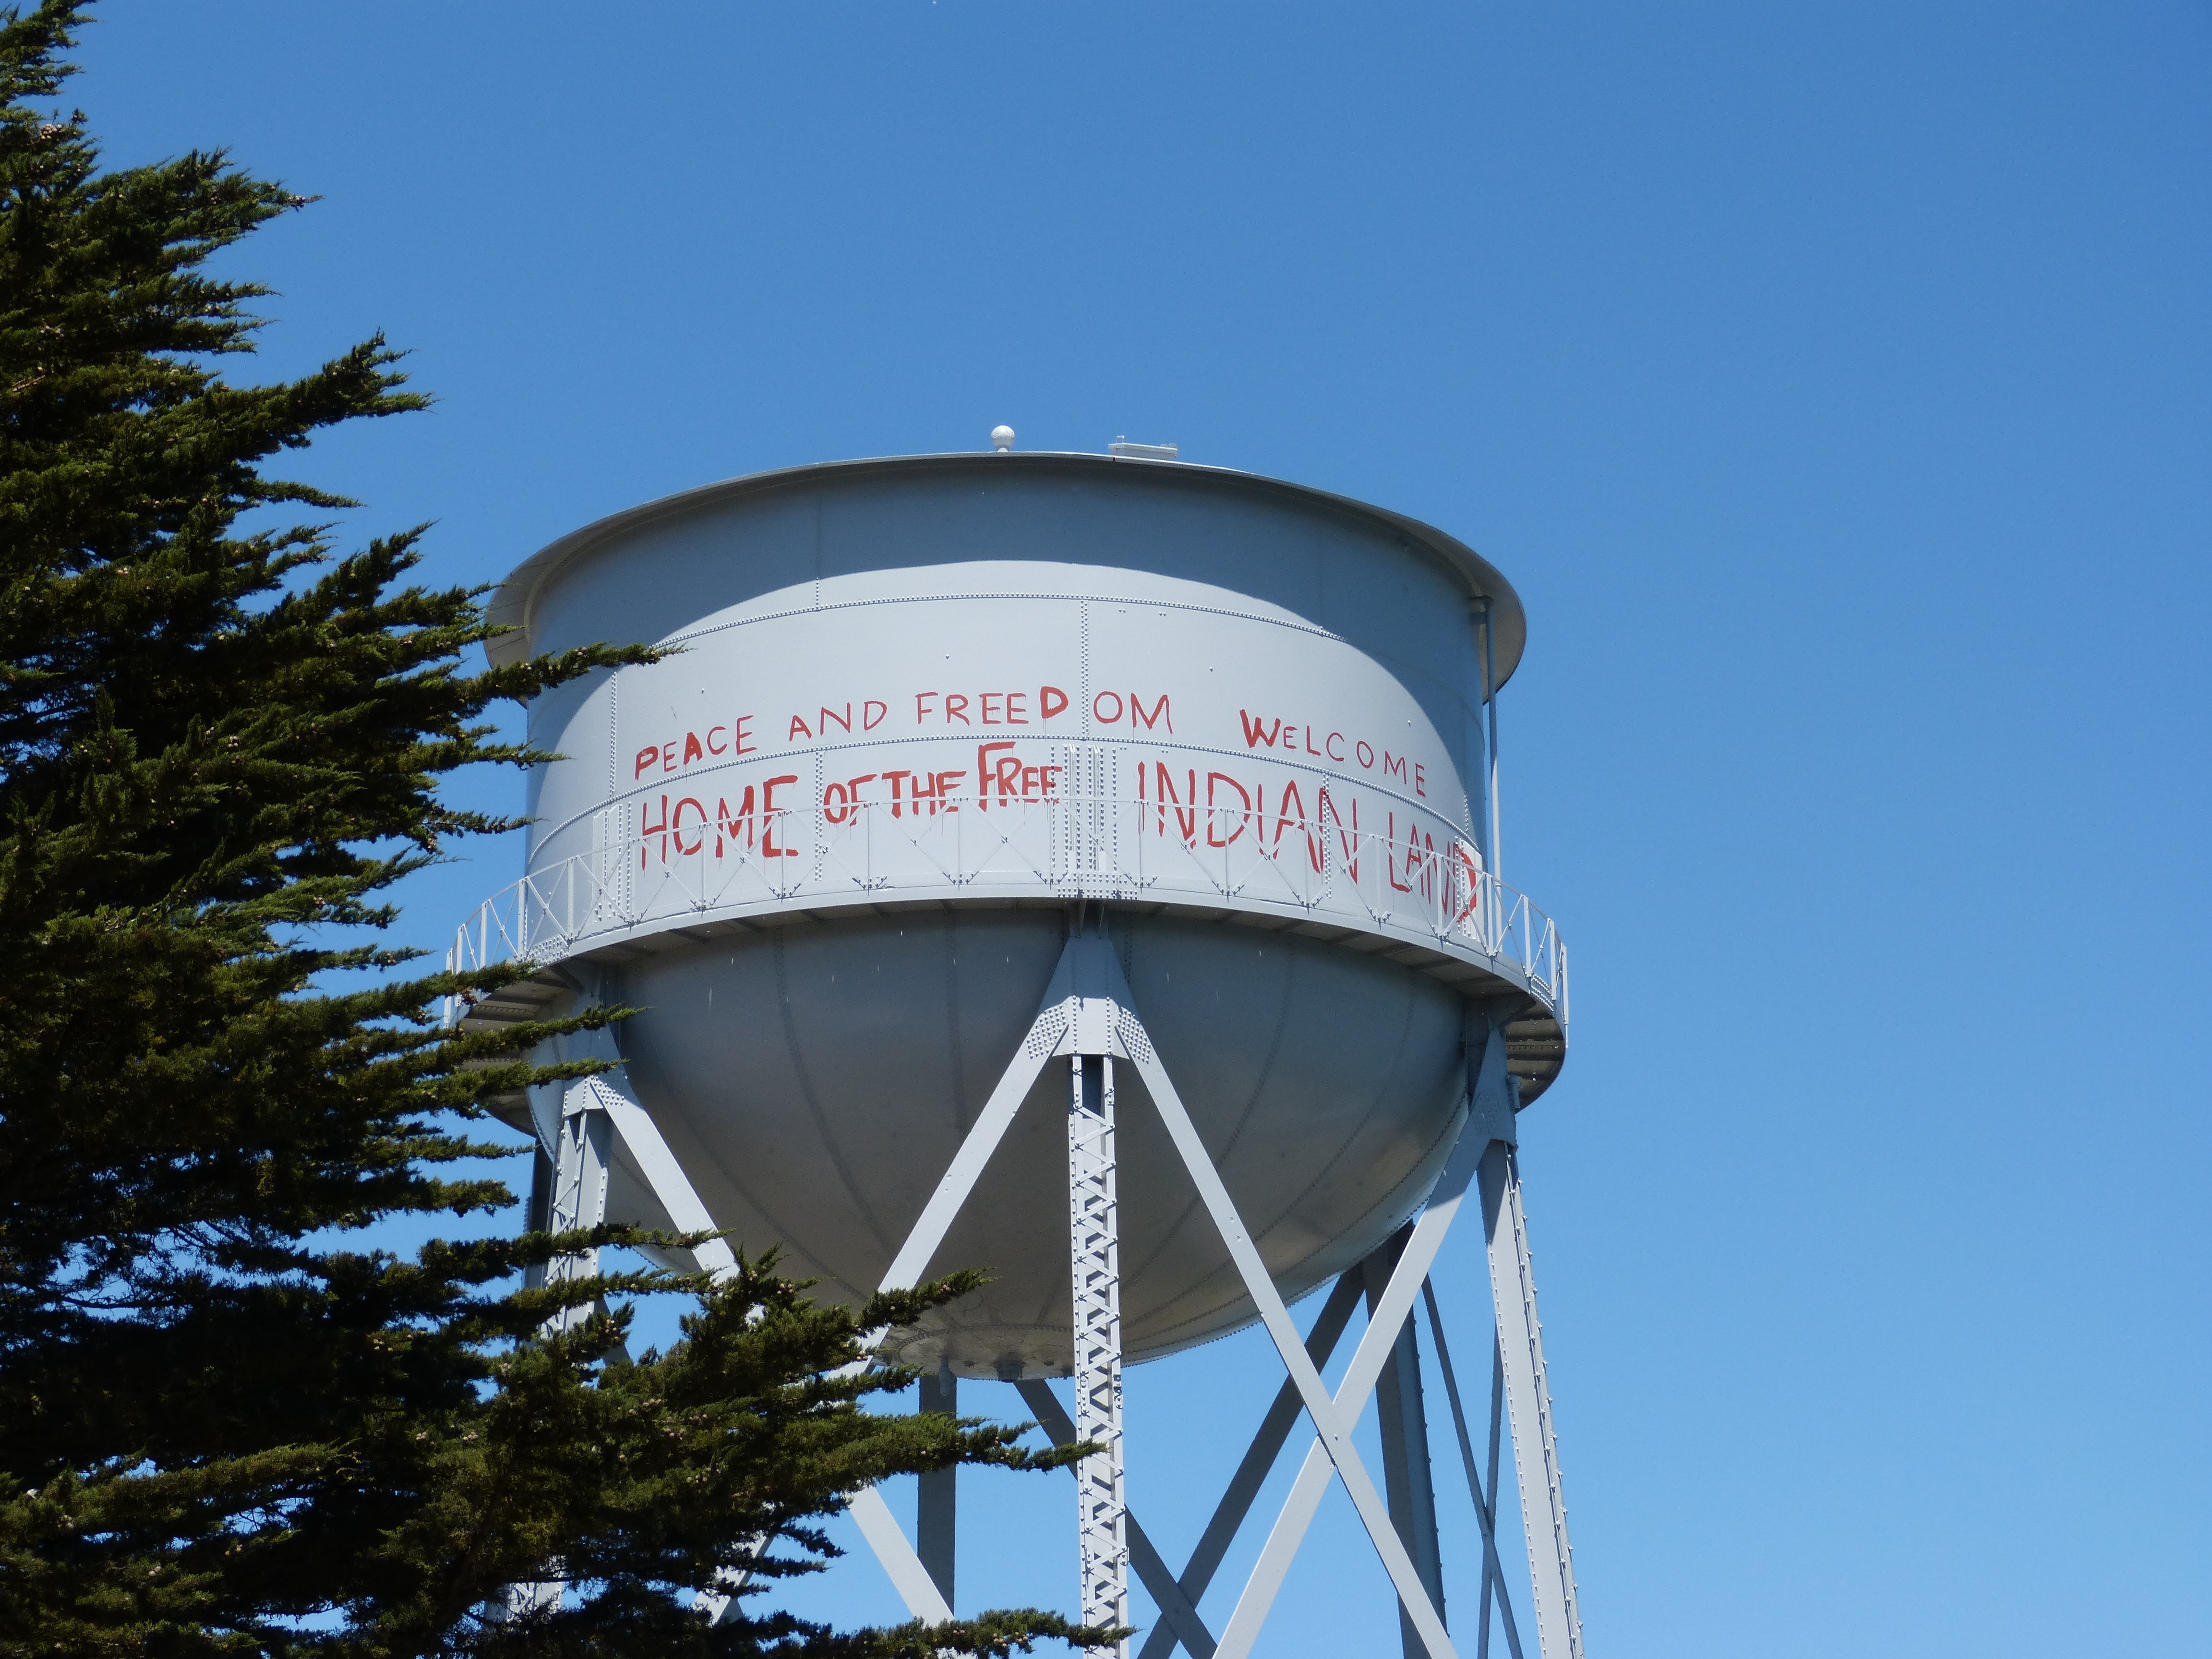
san francisco, tower, historic, graffiti, california, water tower, prison, alcatraz, native americans, cultural landmark, atmosphere of earth